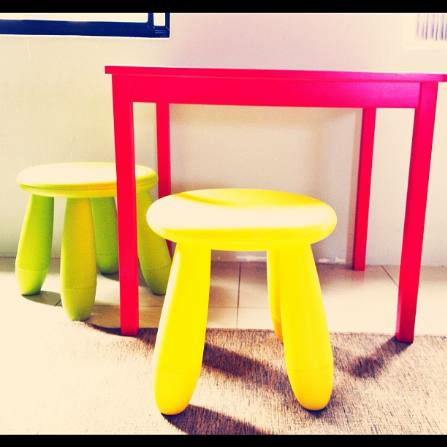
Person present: No